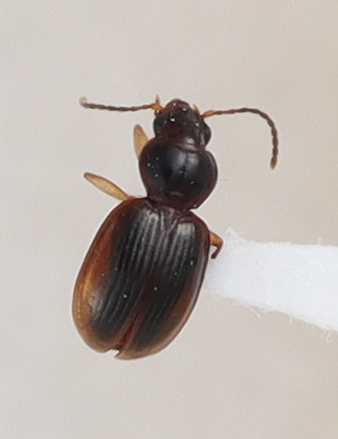
Scientific name: Mecyclothorax discedens
Plot: 4
Trap: E
Collected: 20240619